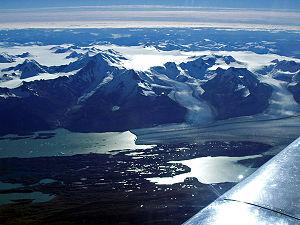
Le parc national Bernardo O'Higgins est un parc national situé dans la XIIᵉ région de Magallanes et de l'Antarctique chilien et dans la XIᵉ région Aisén del General Carlos Ibáñez del Campo au sud du Chili. Il a été créé le 22 juillet 1969 et nommé en l'honneur de Bernardo O'Higgins, officier militaire chilien.